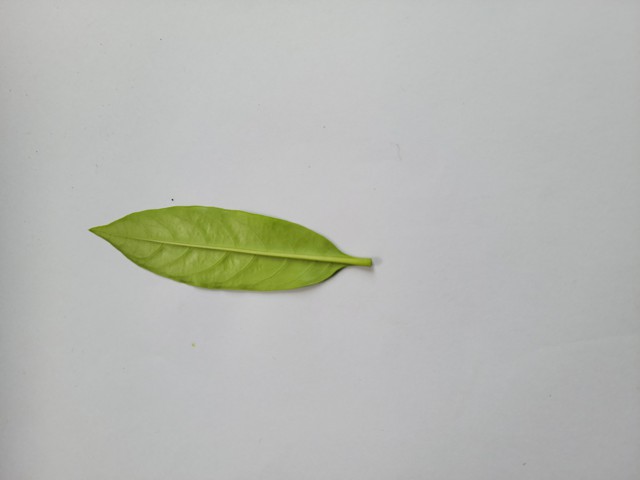
Plant: sarpagandha